Zygmunt Krasiński Street, Bydgoszcz

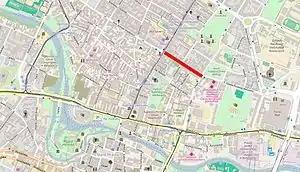
View of the street

Zygmunt Krasiński Street or Krasińskiego Street is an avenue of Bydgoszcz, in downtown district.